With Love and Kisses

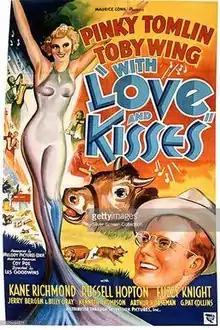

With Love and Kisses is a 1936 American musical comedy film directed by Leslie Goodwins and starring Pinky Tomlin, Toby Wing and Kane Richmond. It was produced on Poverty Row as a second feature for release by Ambassador Pictures.